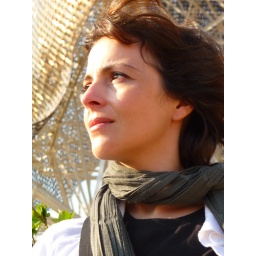
Me under a big golden fish